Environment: real
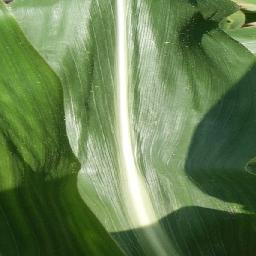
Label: healthy